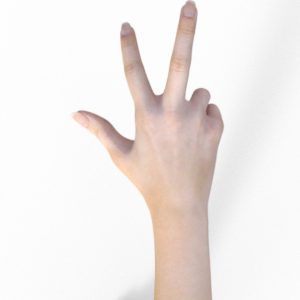
Label: scissors